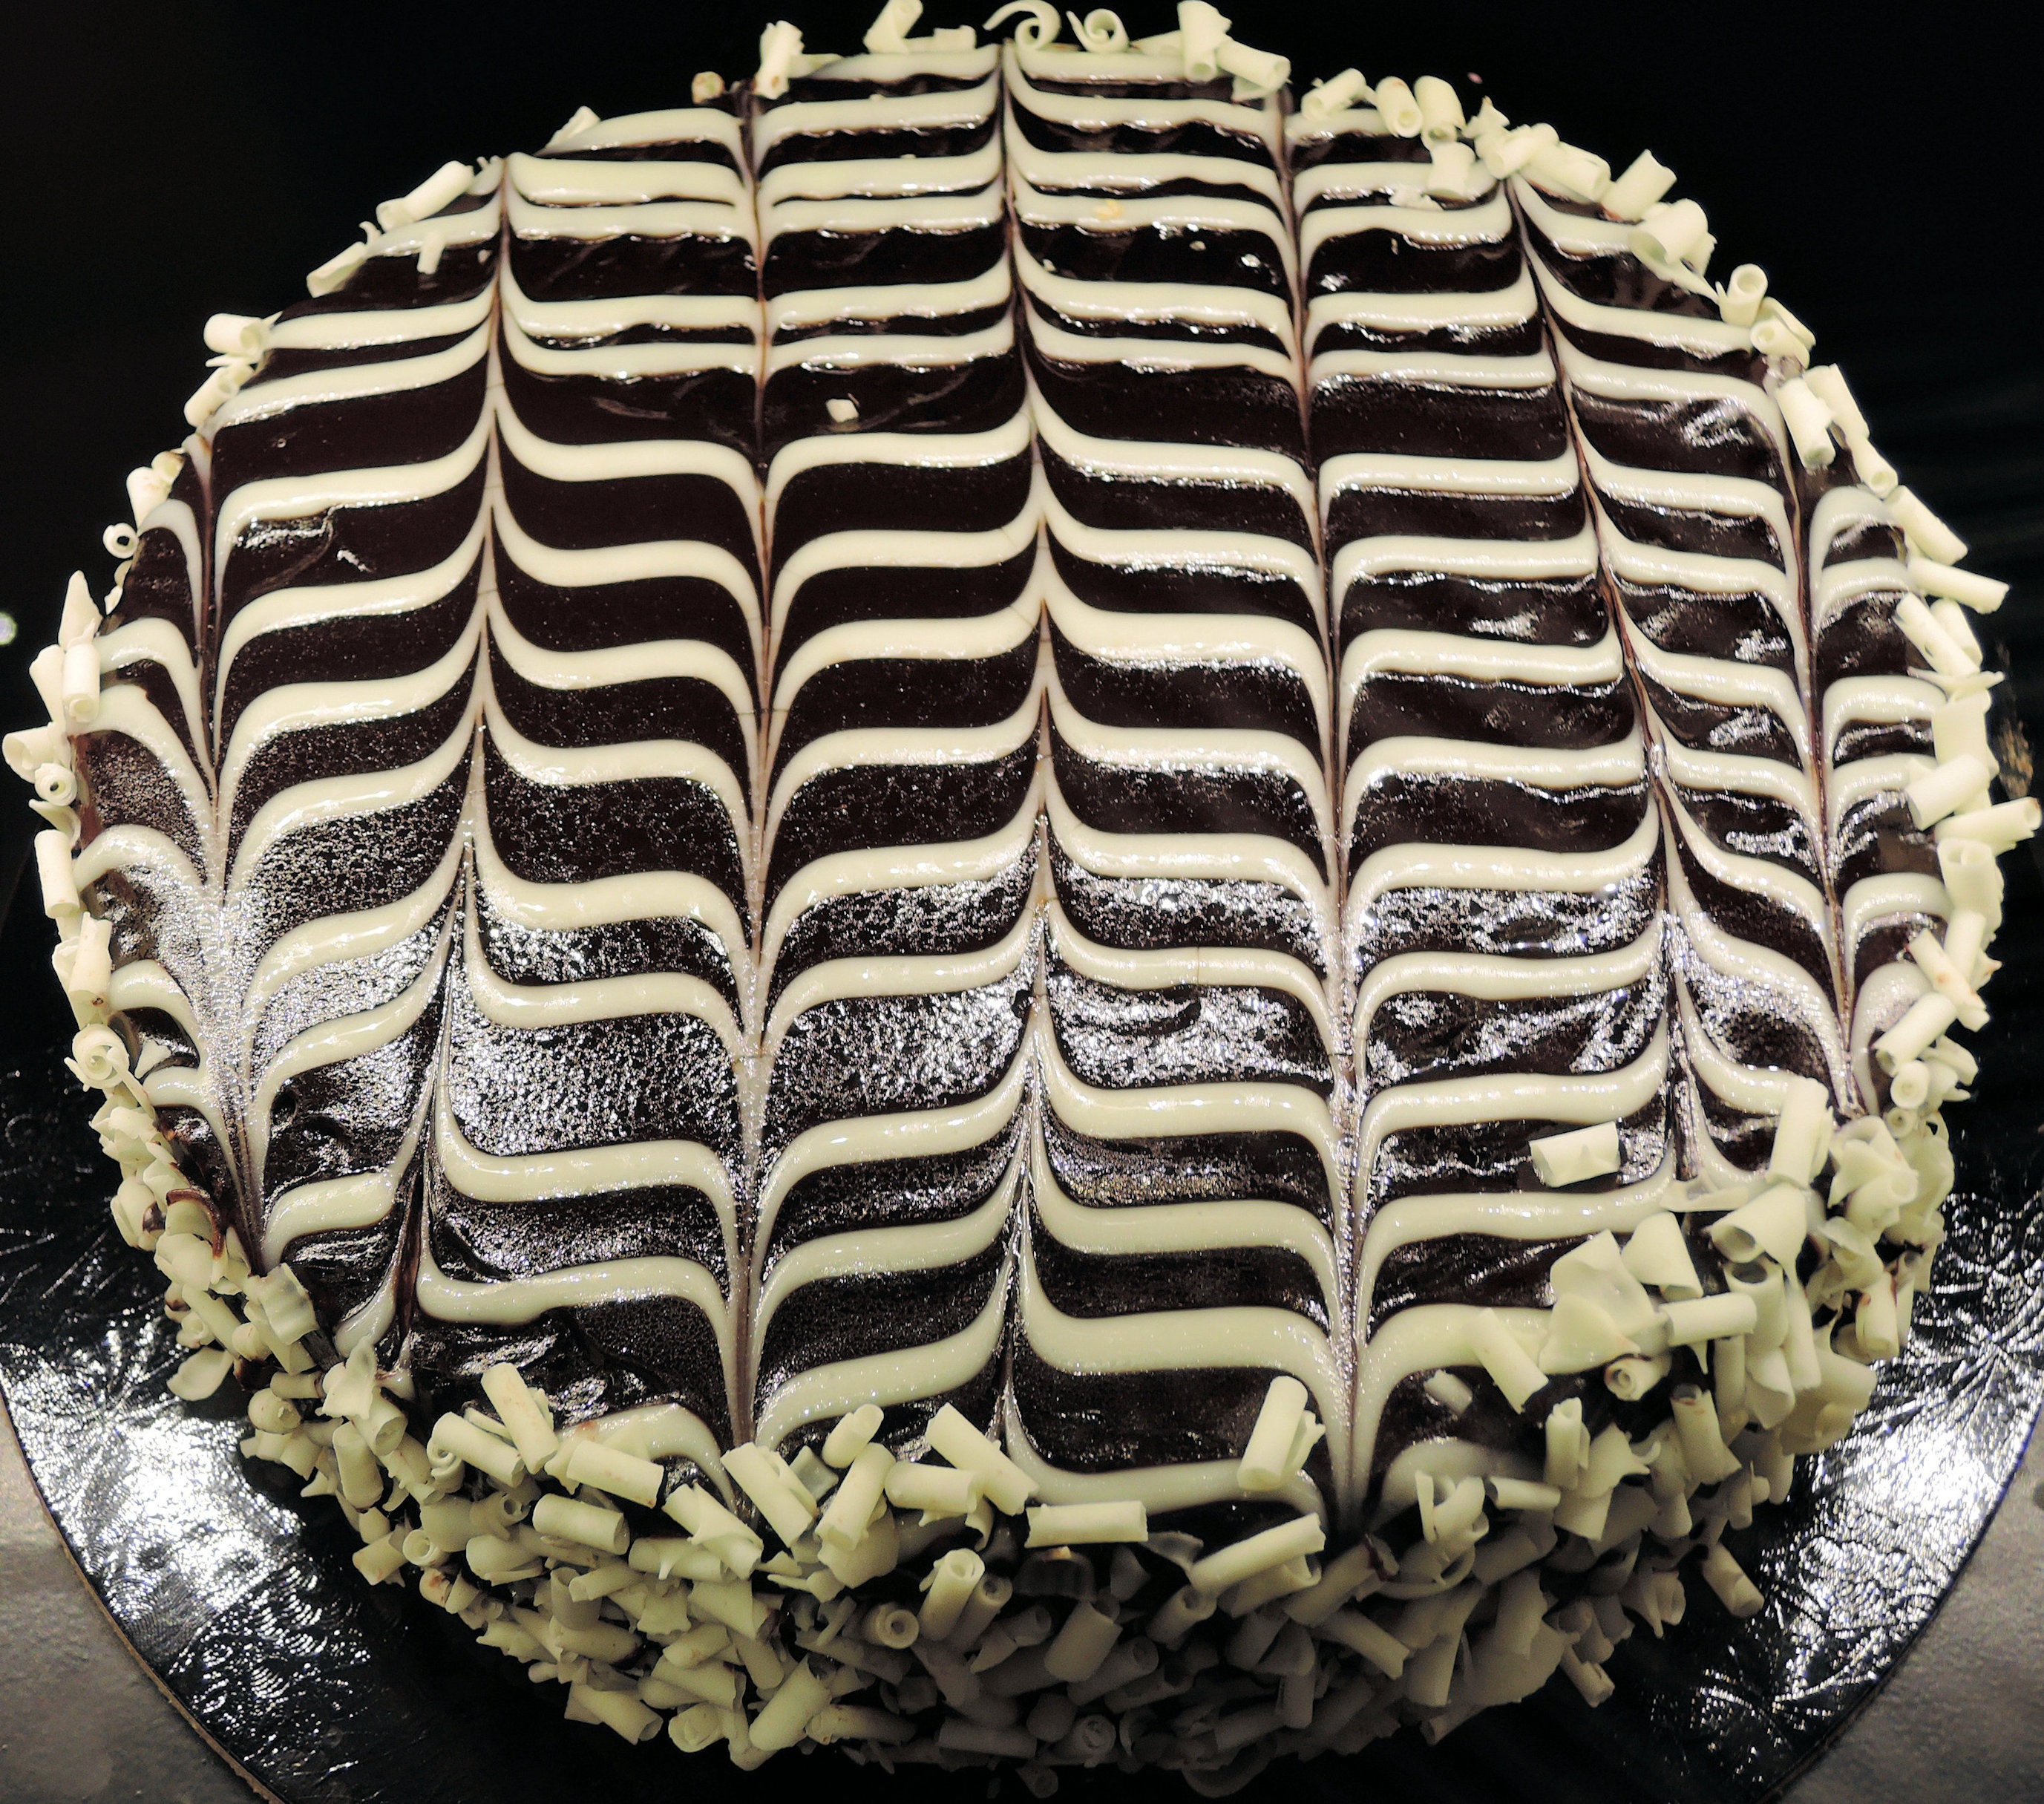
sweet, dish, food, baking, dessert, cuisine, cake, birthday cake, chocolate cake, icing, baked goods, torte, buttercream, cake decorating, white chocolate, ganache